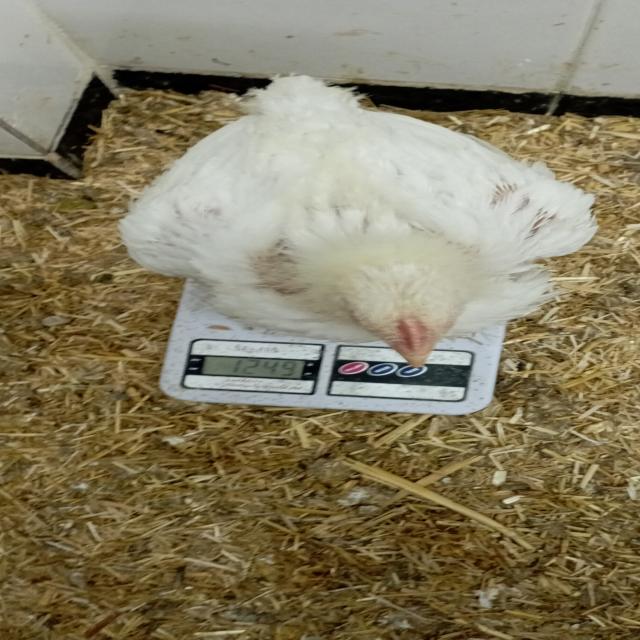
Weight: 1243 g